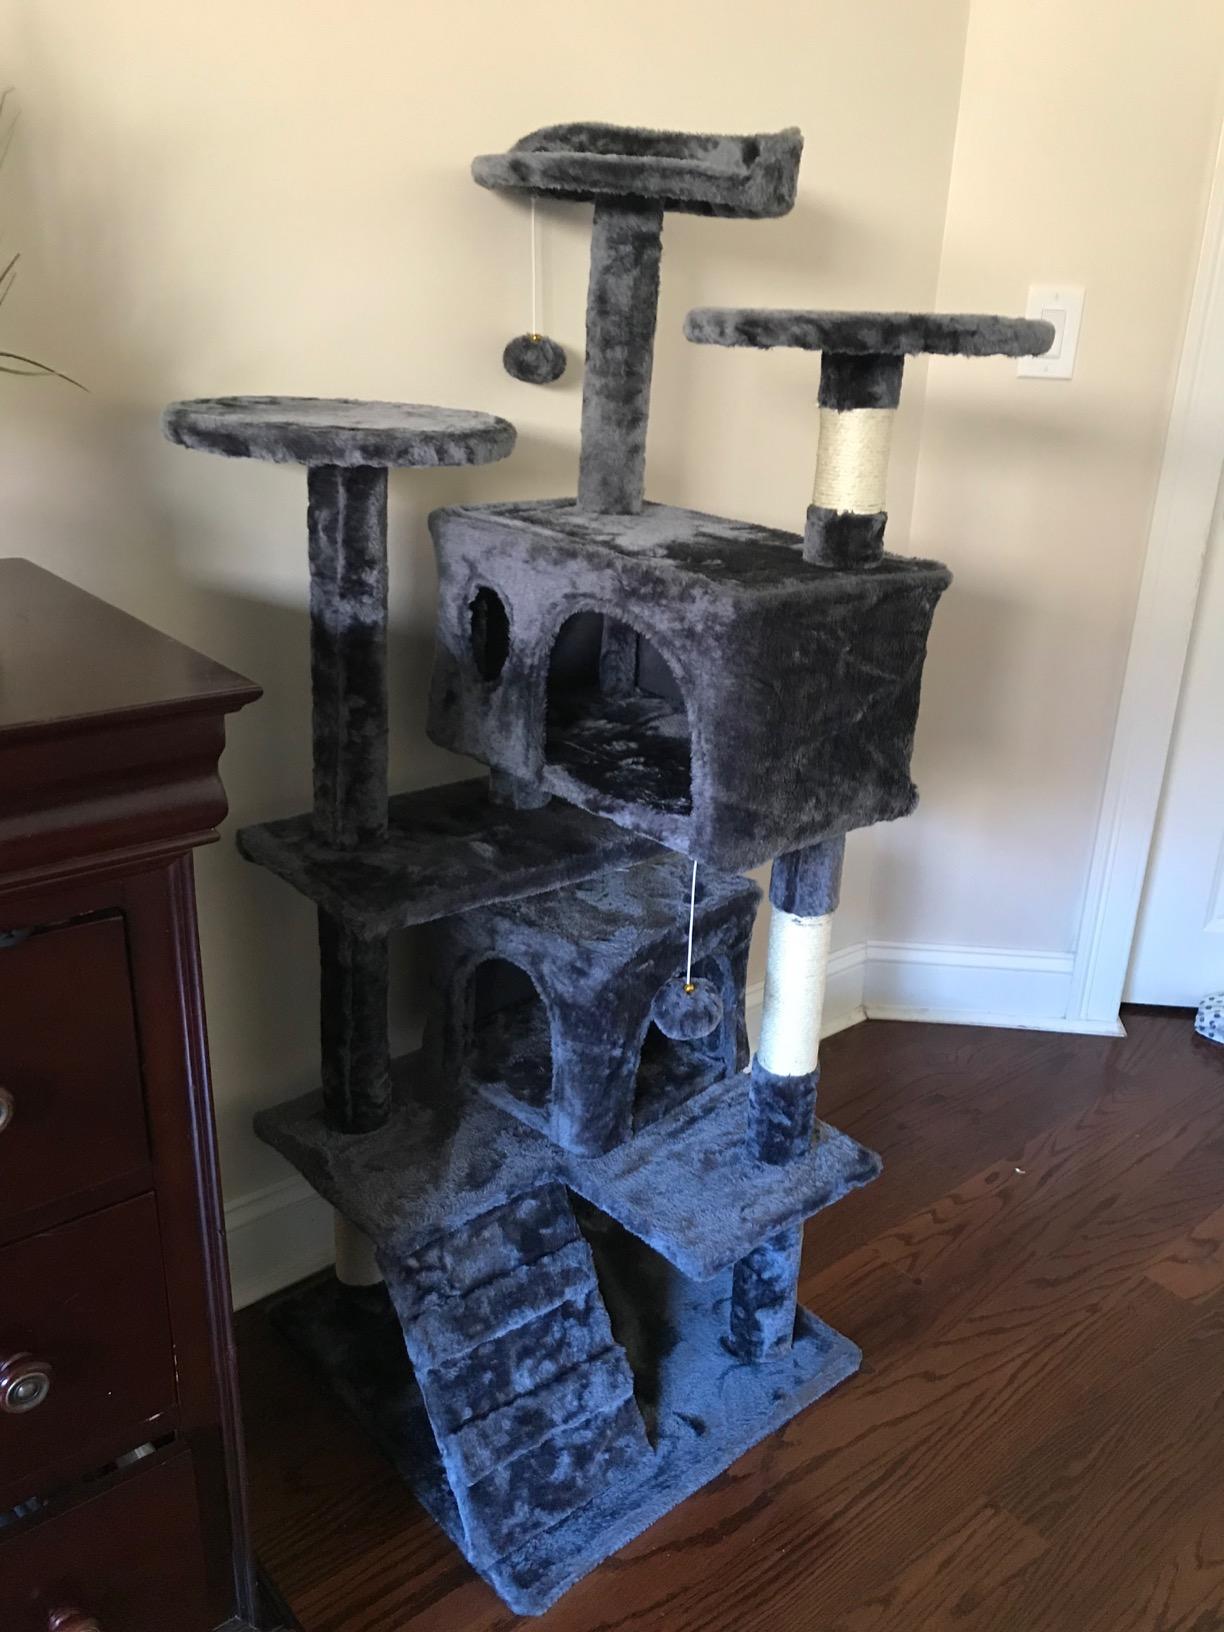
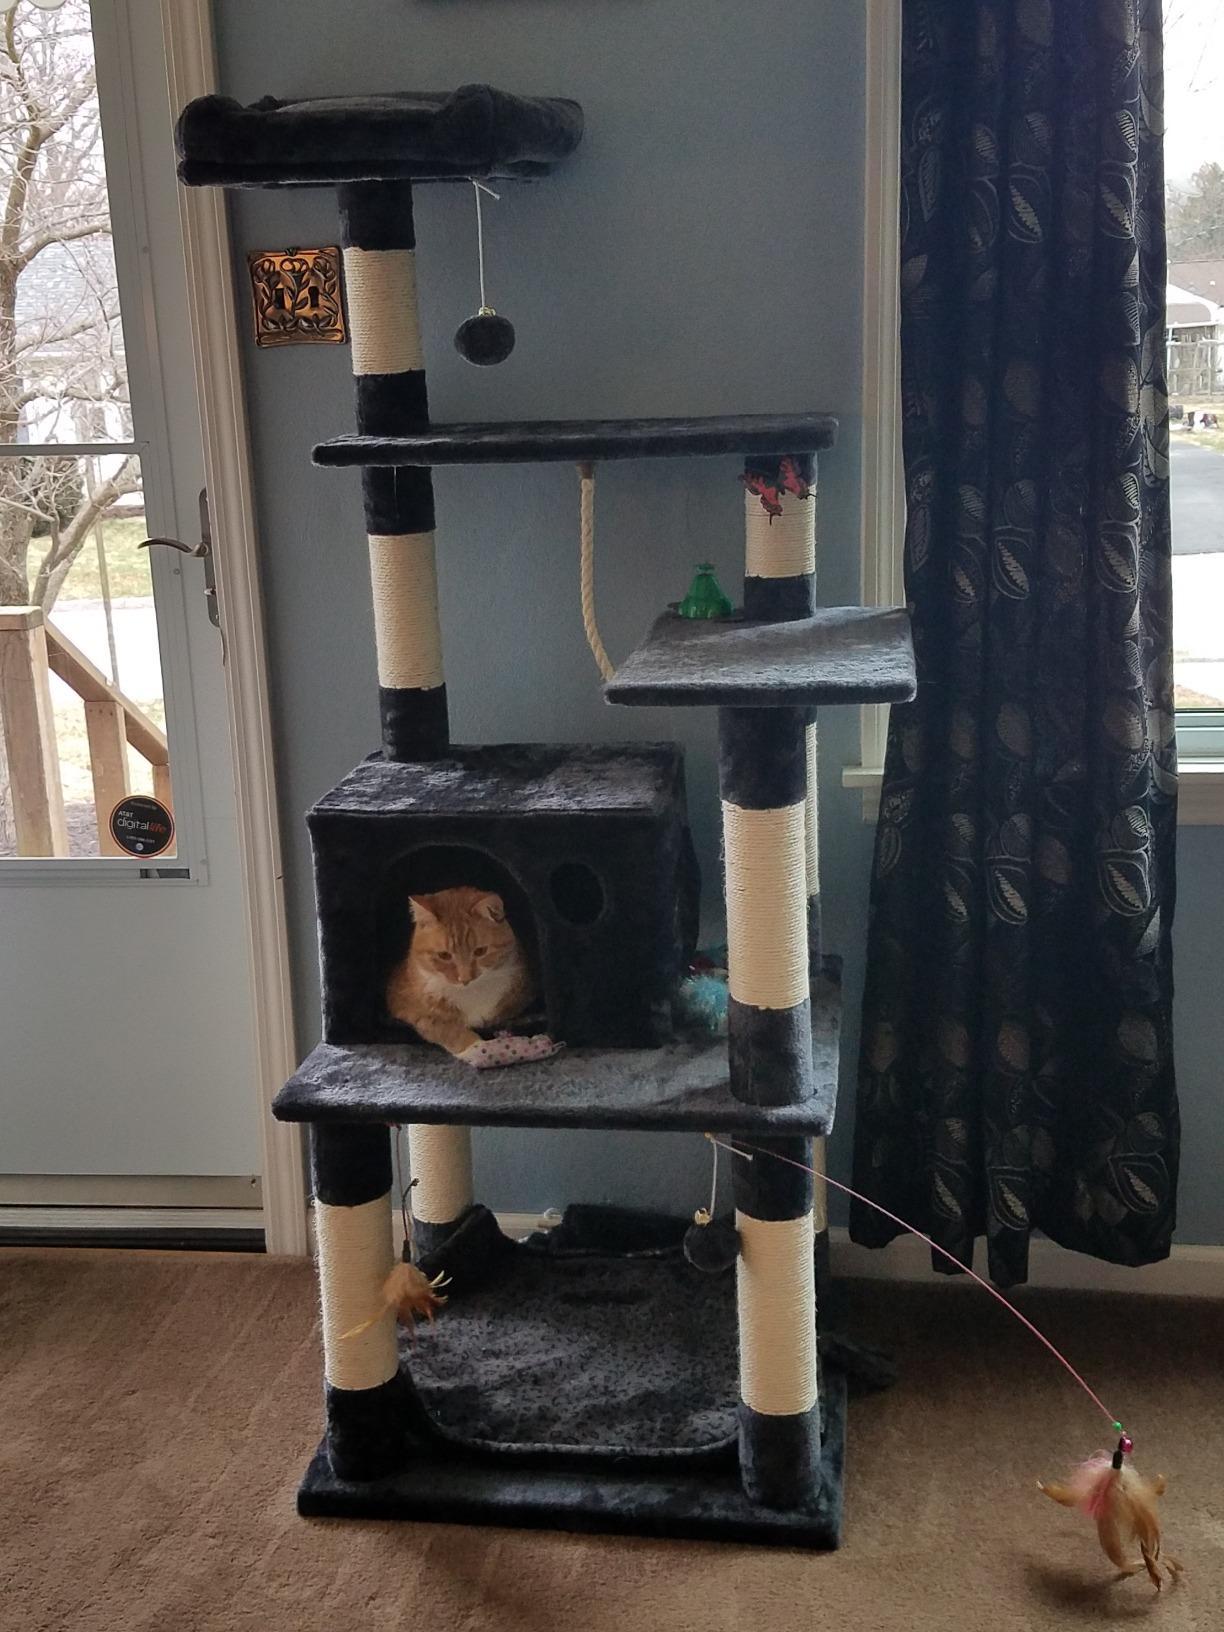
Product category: items_cat tree
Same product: no